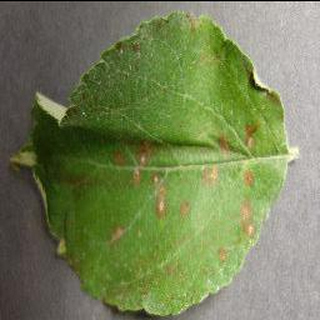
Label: apple_cedar_apple_rust